Atrophic vaginitis

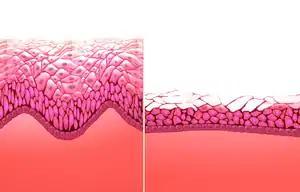
Normal vaginal mucosa (left) versus vaginal atrophy (right)

Atrophic vaginitis is inflammation of the vagina as a result of tissue thinning due to low estrogen levels. Symptoms may include pain during penetrative sex, vaginal itchiness or dryness, and an urge to urinate or burning with urination. It generally does not resolve without ongoing treatment. Complications may include urinary tract infections. Atrophic vaginitis as well as vulvovaginal atrophy, bladder and urethral dysfunctions are a group of conditions that constitute genitourinary syndrome of menopause (GSM). Diagnosis is typically based on symptoms.